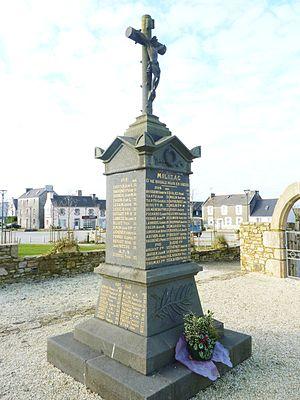
Milizac
Milizac [milizak] est une ancienne commune du département du Finistère, dans la région Bretagne, en France.